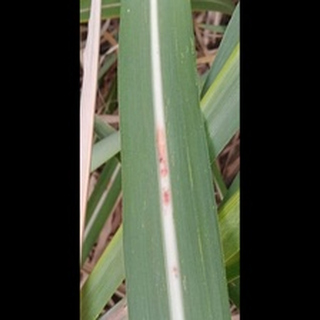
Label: sugarcane_red_rot